Grove Farm (Lihue, Hawaii)

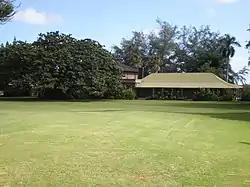
Wilcox residence, Grove Farm, Kauai

Grove Farm is a historic agricultural site on Kauai in the Hawaiian Islands.